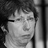
Emotion: sad